Parasitism

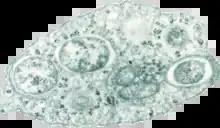
"Wolbachia" bacteria within an insect cell

Parasitism is a major aspect of evolutionary ecology; for example, almost all free-living animals are host to at least one species of parasite. Vertebrates, the best-studied group, are hosts to between 75,000 and 300,000 species of helminths and an uncounted number of parasitic microorganisms. On average, a mammal species hosts four species of nematode, two of trematodes, and two of cestodes. Humans have 342 species of helminth parasites, and 70 species of protozoan parasites. Some three-quarters of the links in food webs include a parasite, important in regulating host numbers. Perhaps 40 per cent of described species are parasitic.